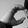
ASL letter: C